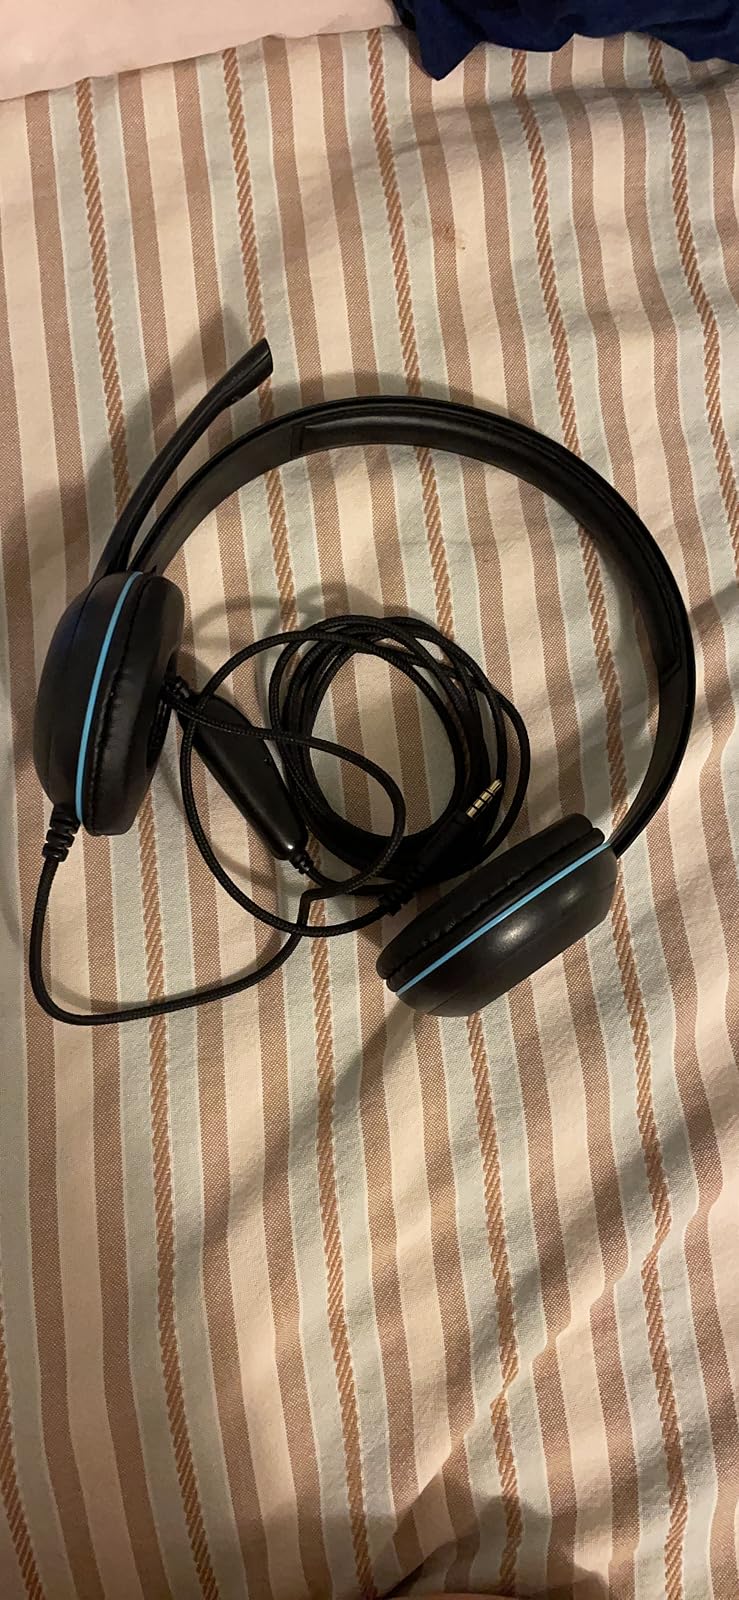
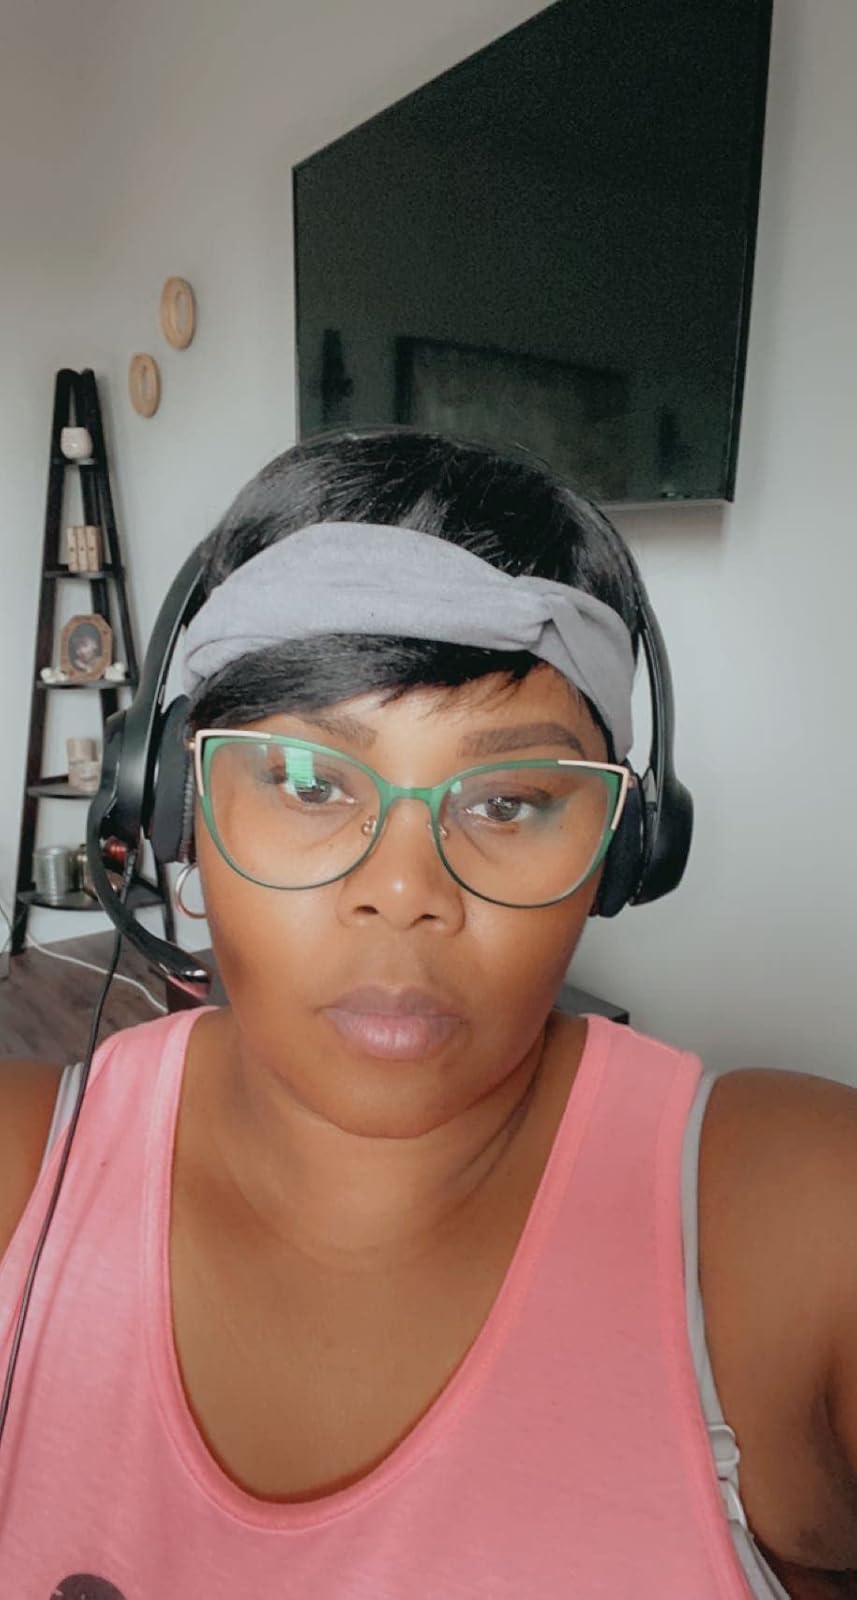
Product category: headphones
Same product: no